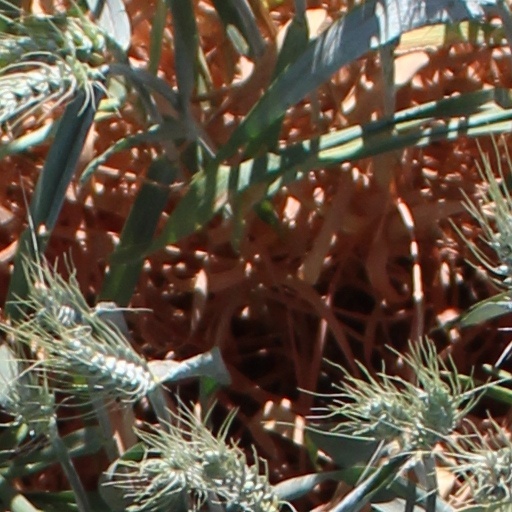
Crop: wheat